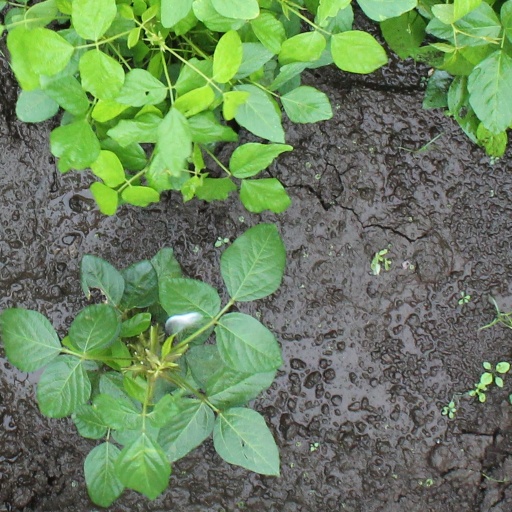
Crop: soybean